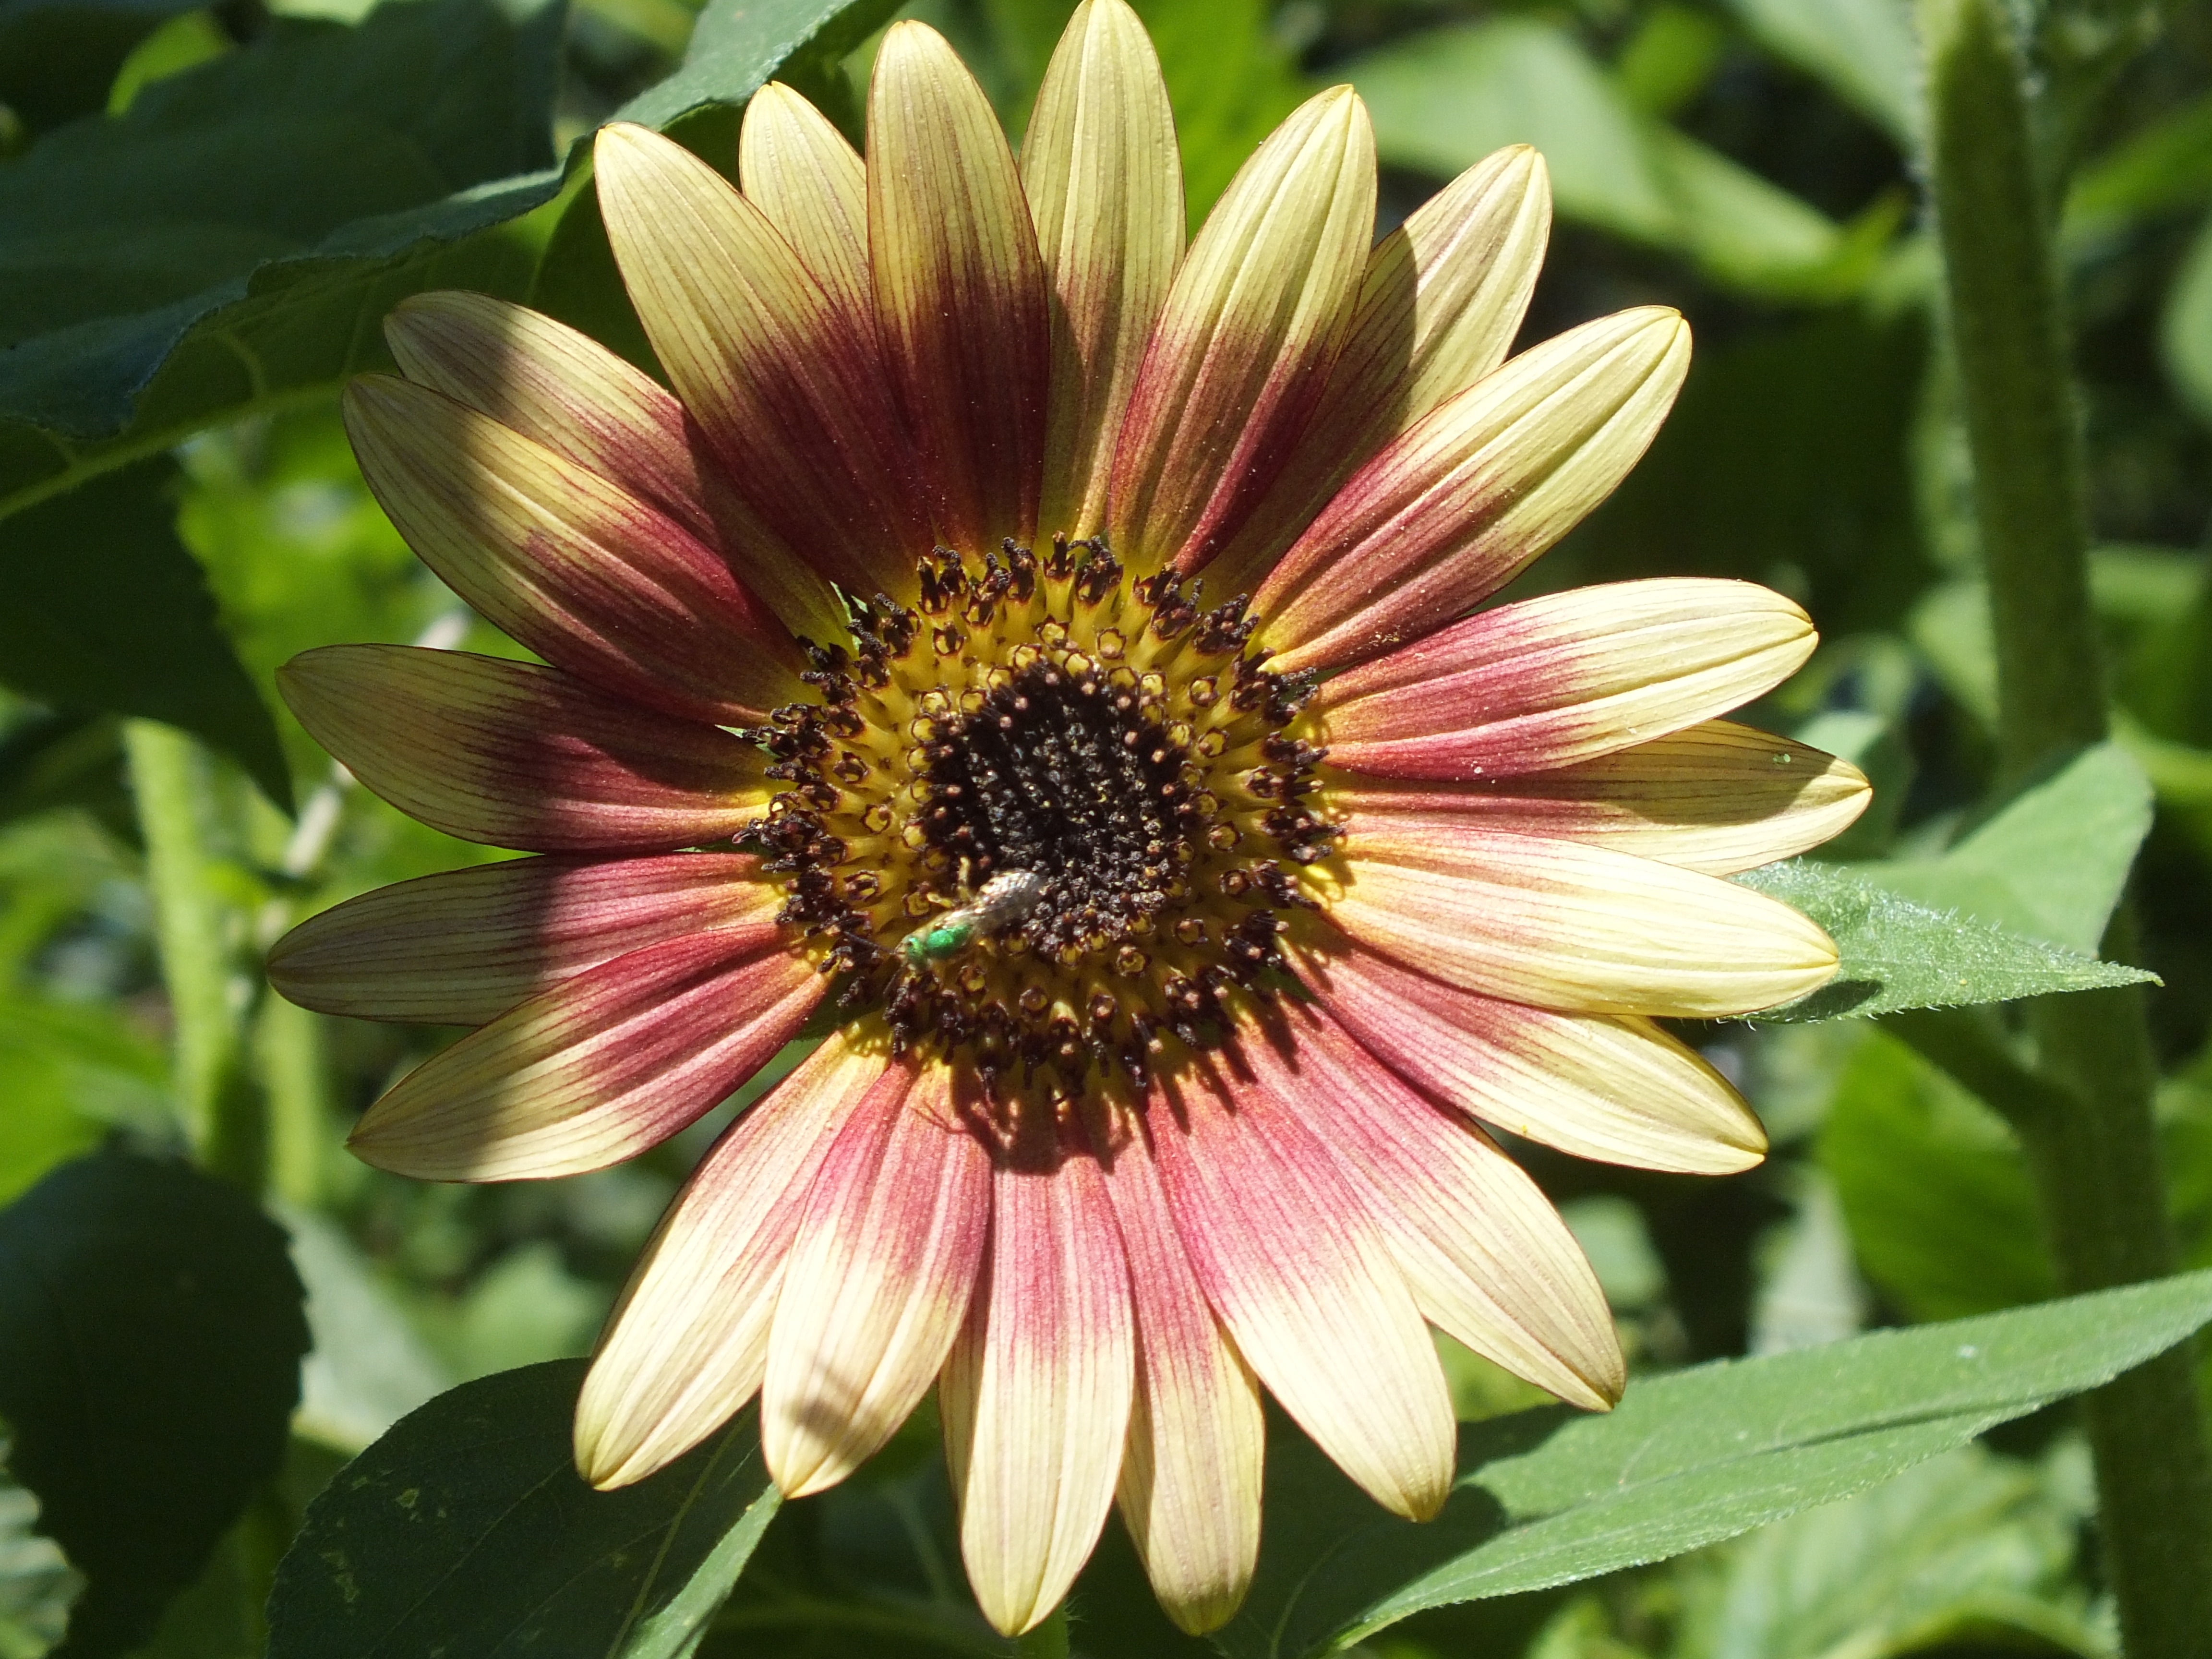
plant, flower, petal, floral, orange, green, macro, botany, yellow, garden, flora, wildflower, gardening, petals, coneflower, evening sun, gardener, macro photography, flowering plant, daisy family, asterales, annual plant, land plant, sunflower red